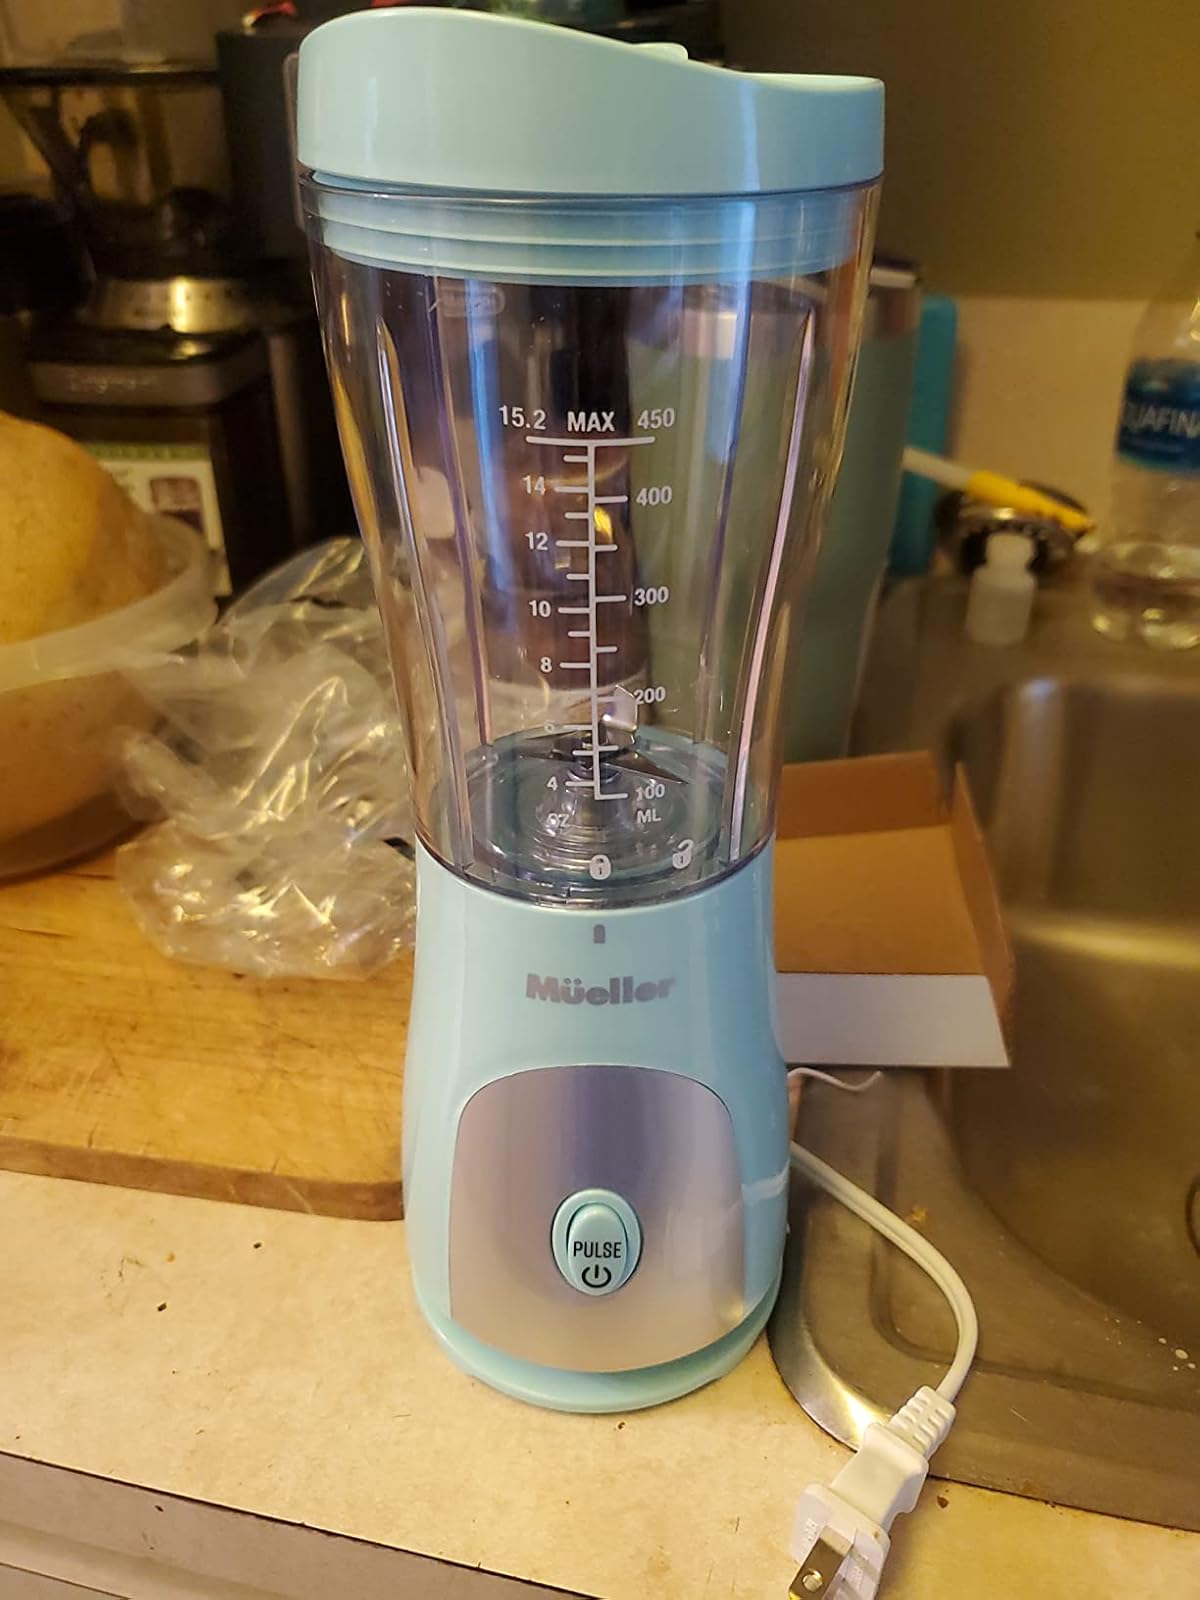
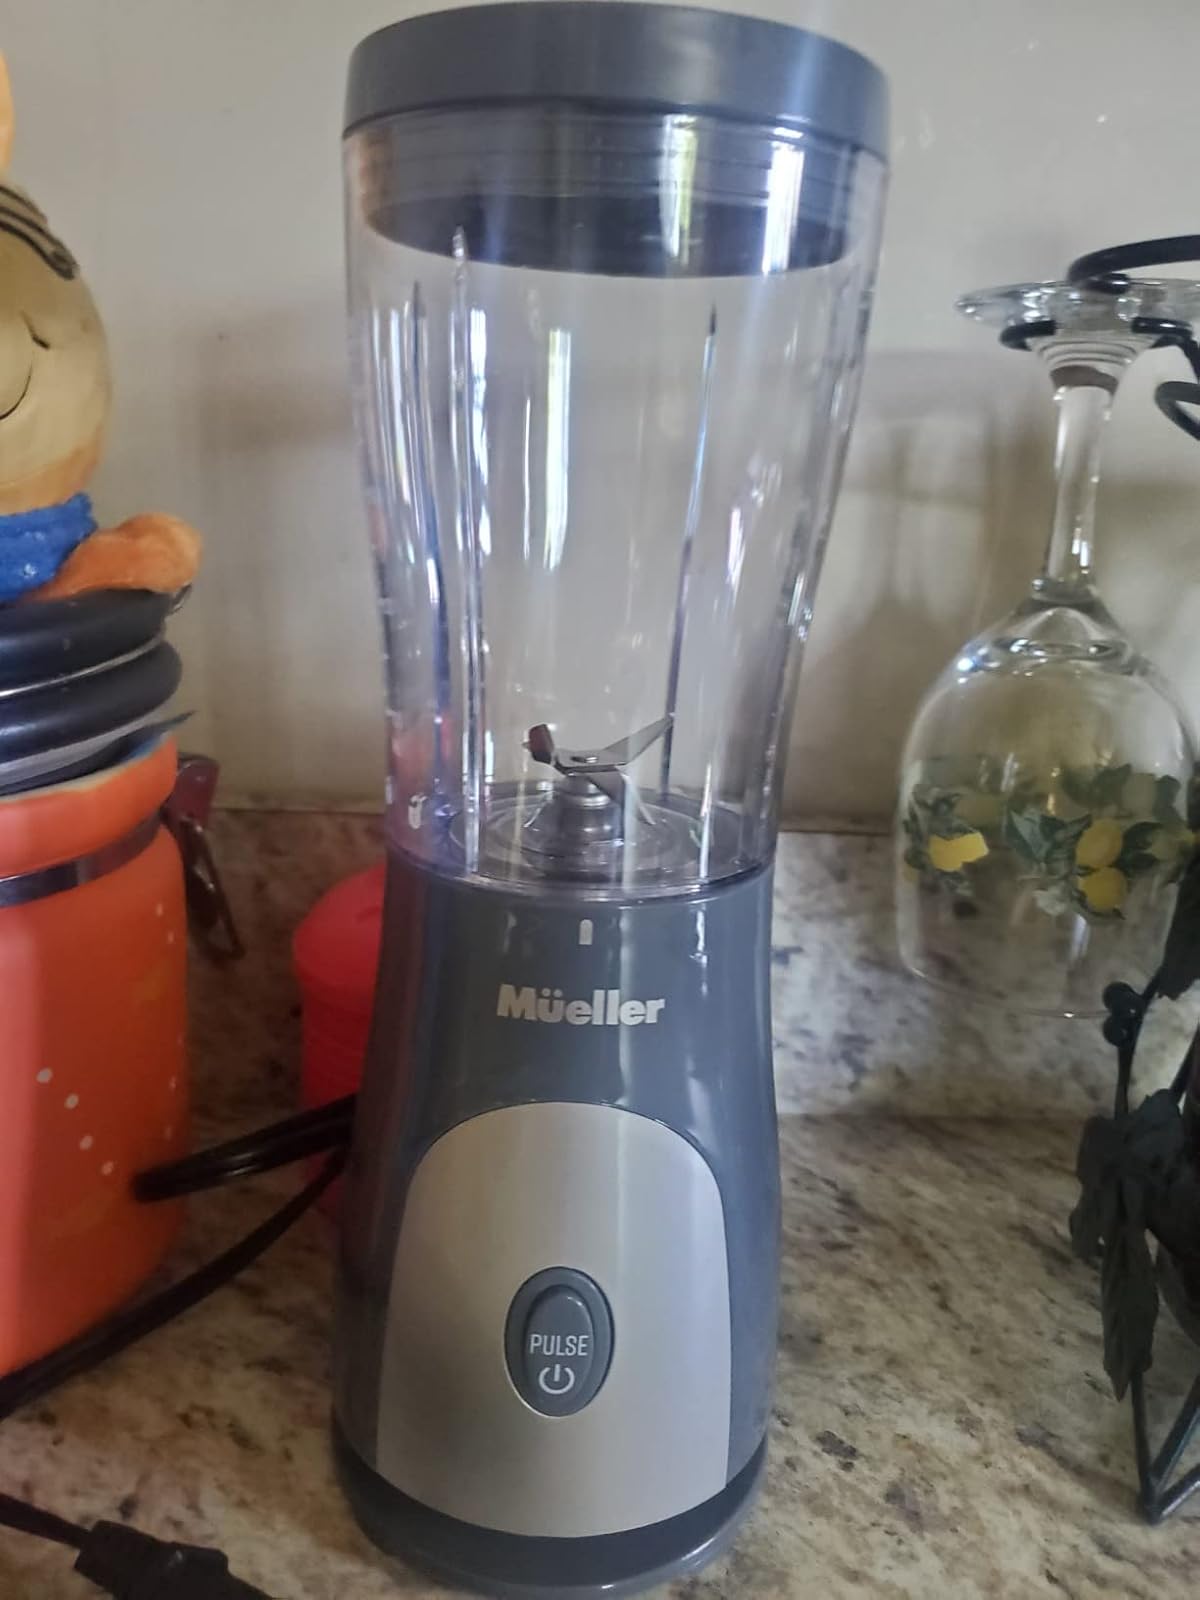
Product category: items_blender
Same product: no